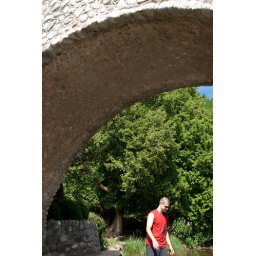
In the small river under the bridge seen in the previous photo.